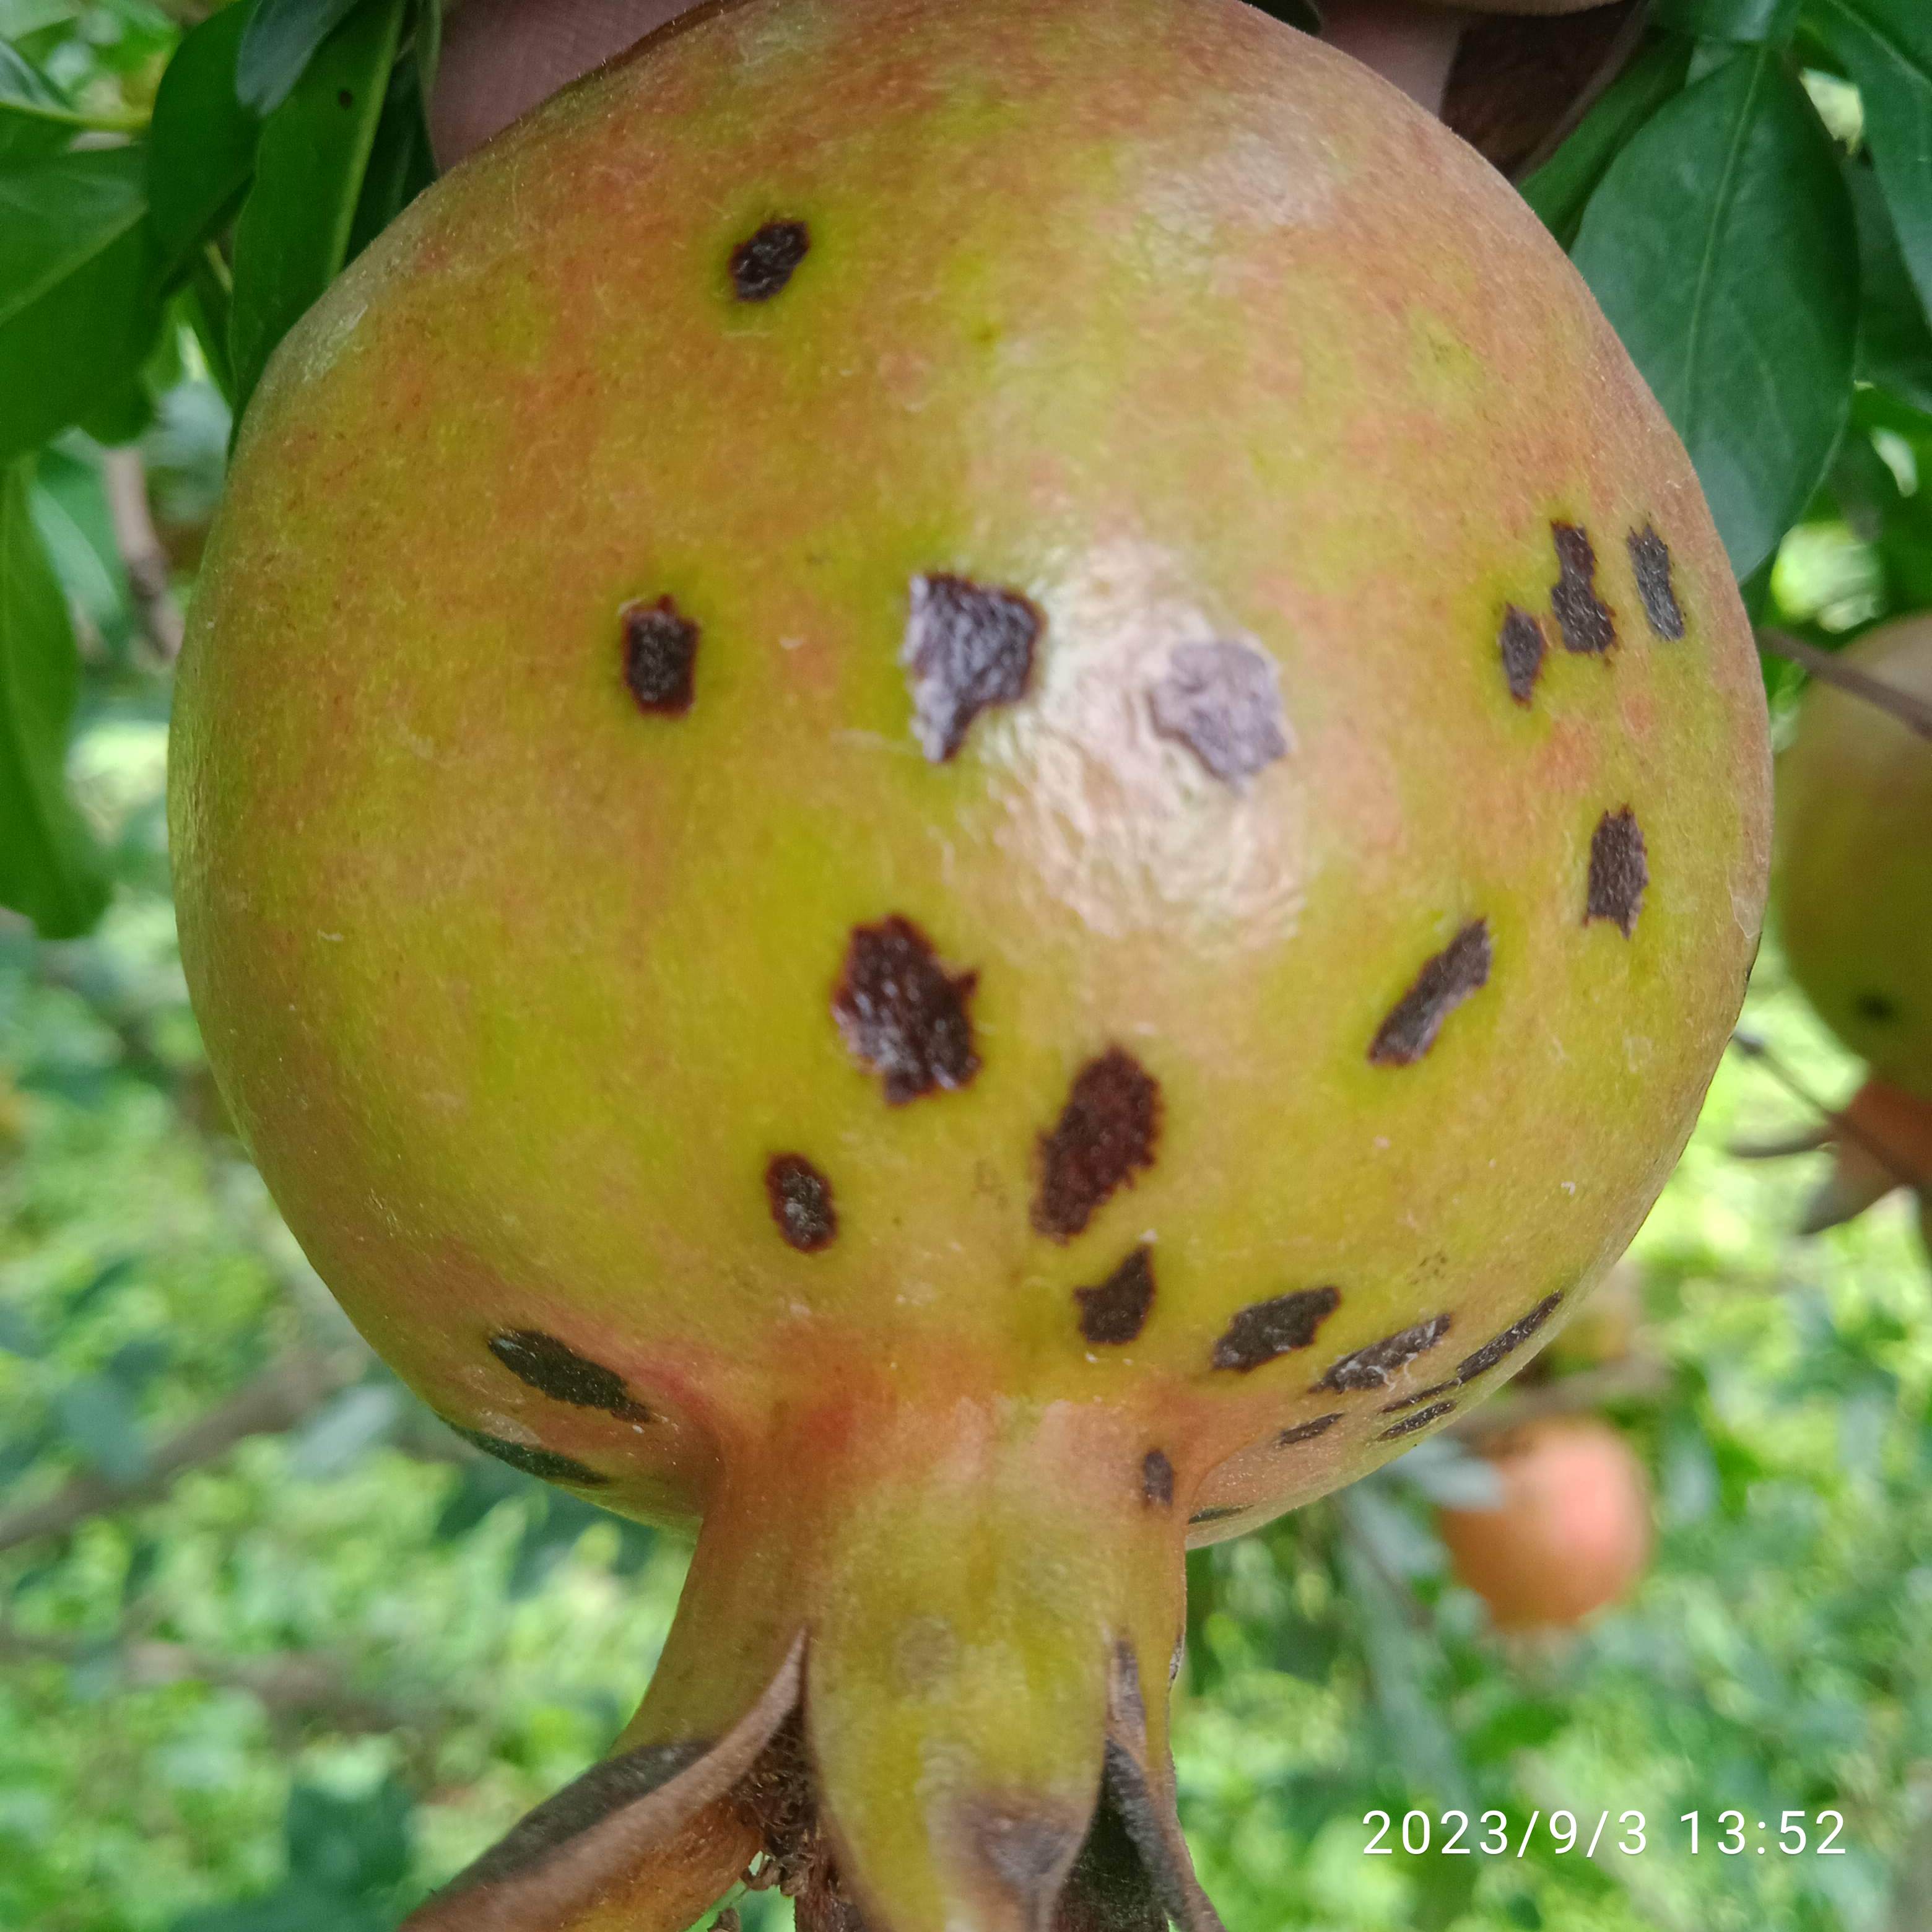
Label: Anthracnose